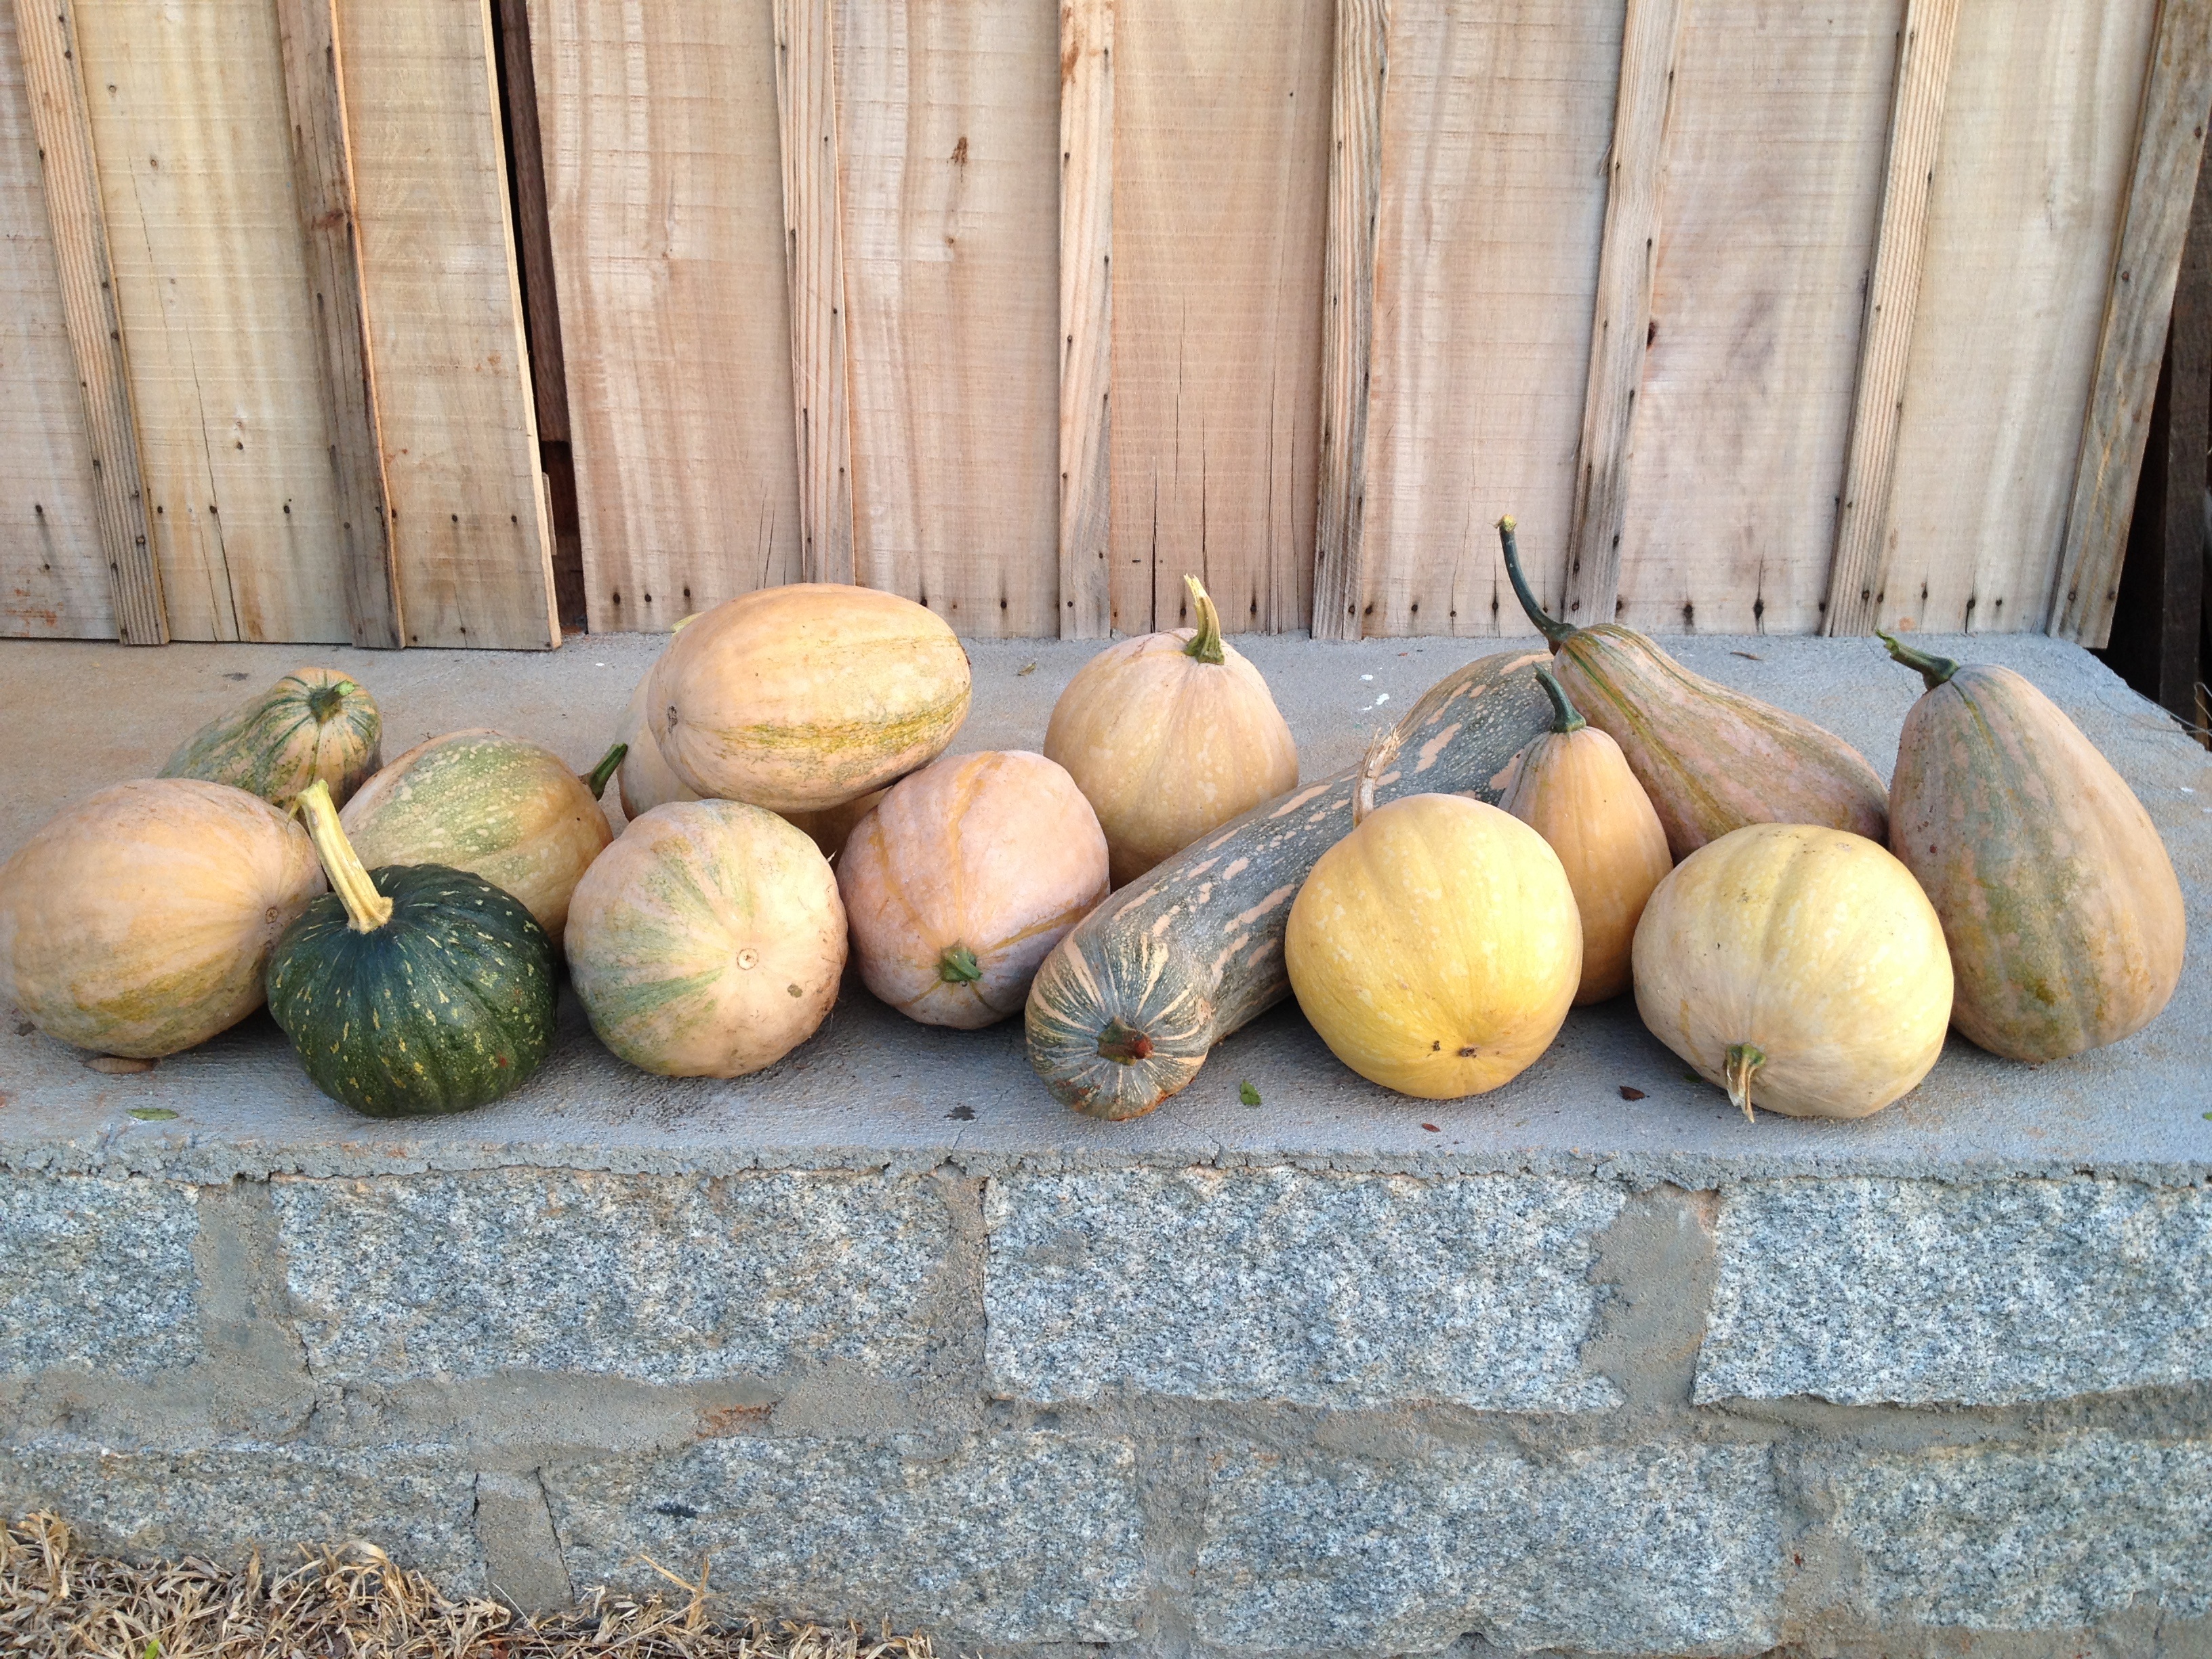
plant, fruit, food, harvest, produce, vegetable, pumpkin, agriculture, gourd, coconut, vegetables, cucurbita, flowering plant, jerk, st john, winter squash, land plant, cucumber gourd and melon family